Herbert Pratten

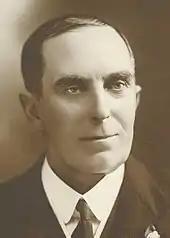
Pratten during his time in the Senate

Pratten first stood for federal parliament at the 1910 election, running unsuccessfully as an independent in the Division of Parkes. He was a Liberal candidate for the Senate at the 1914 election, but was defeated.